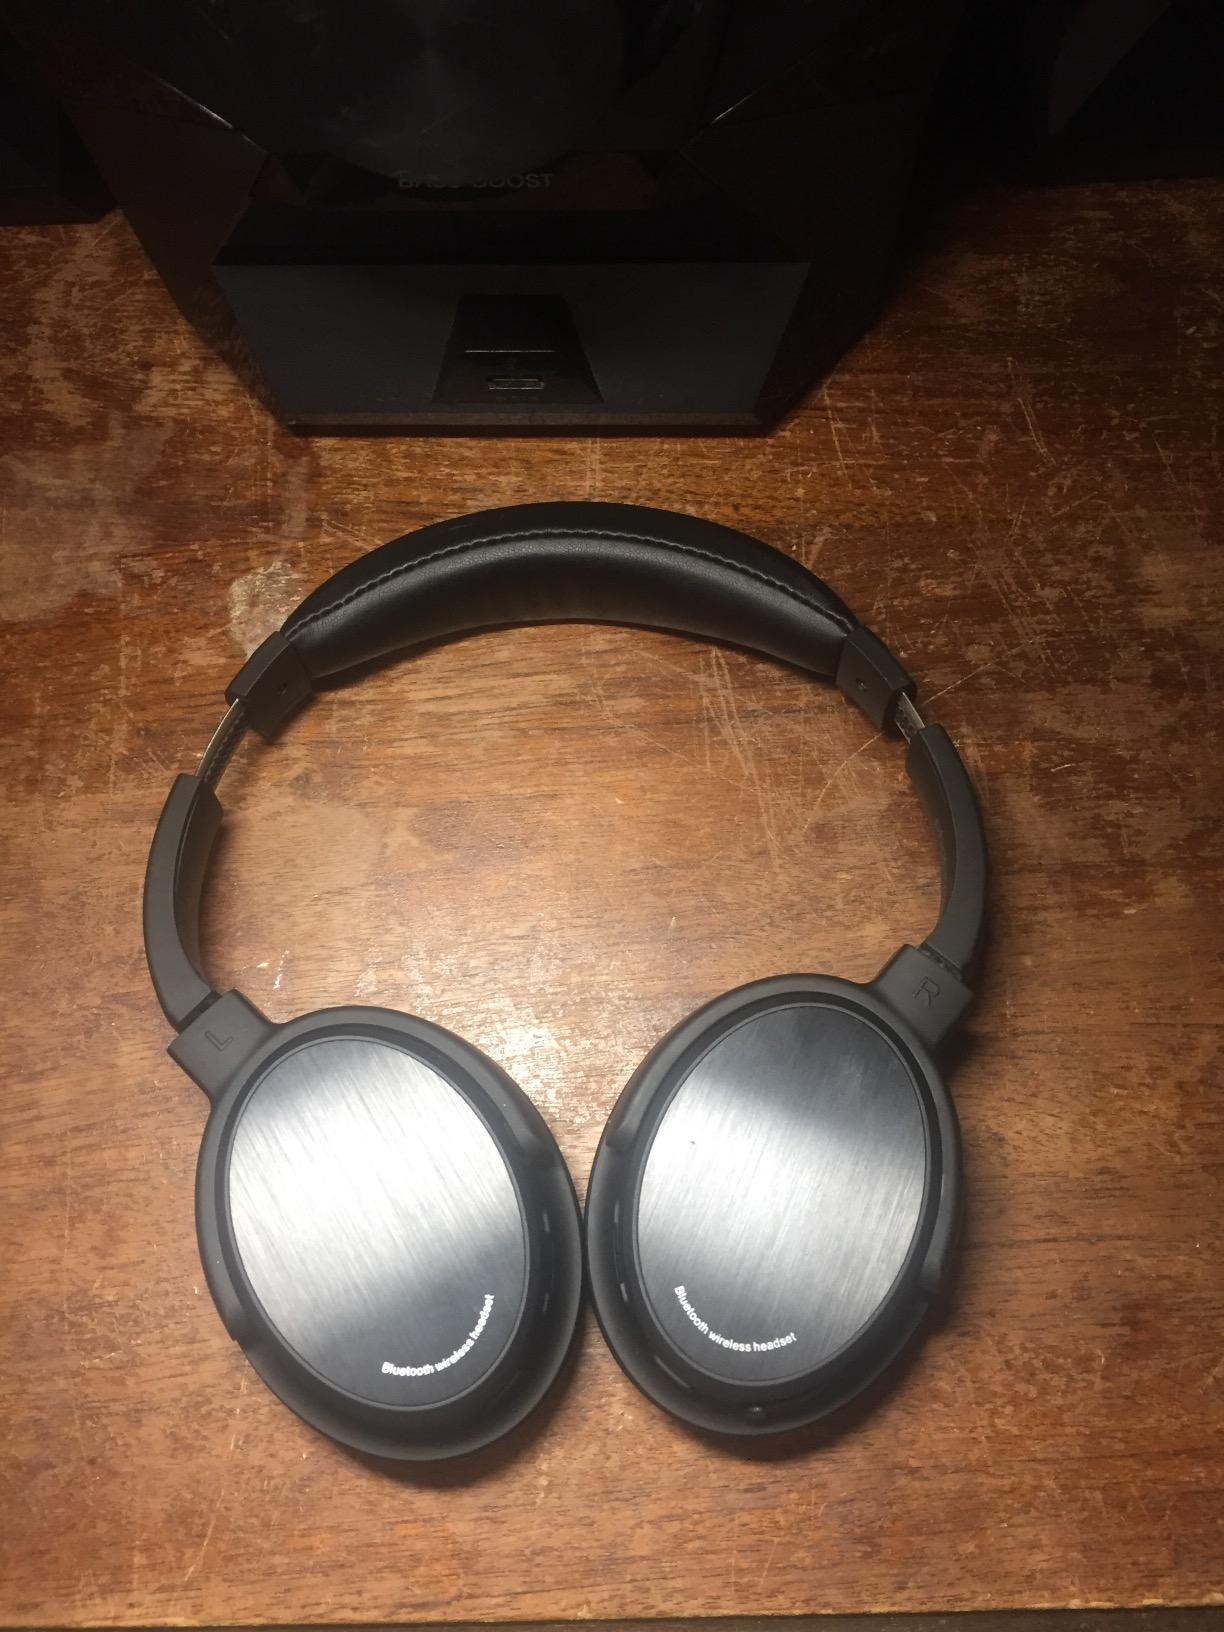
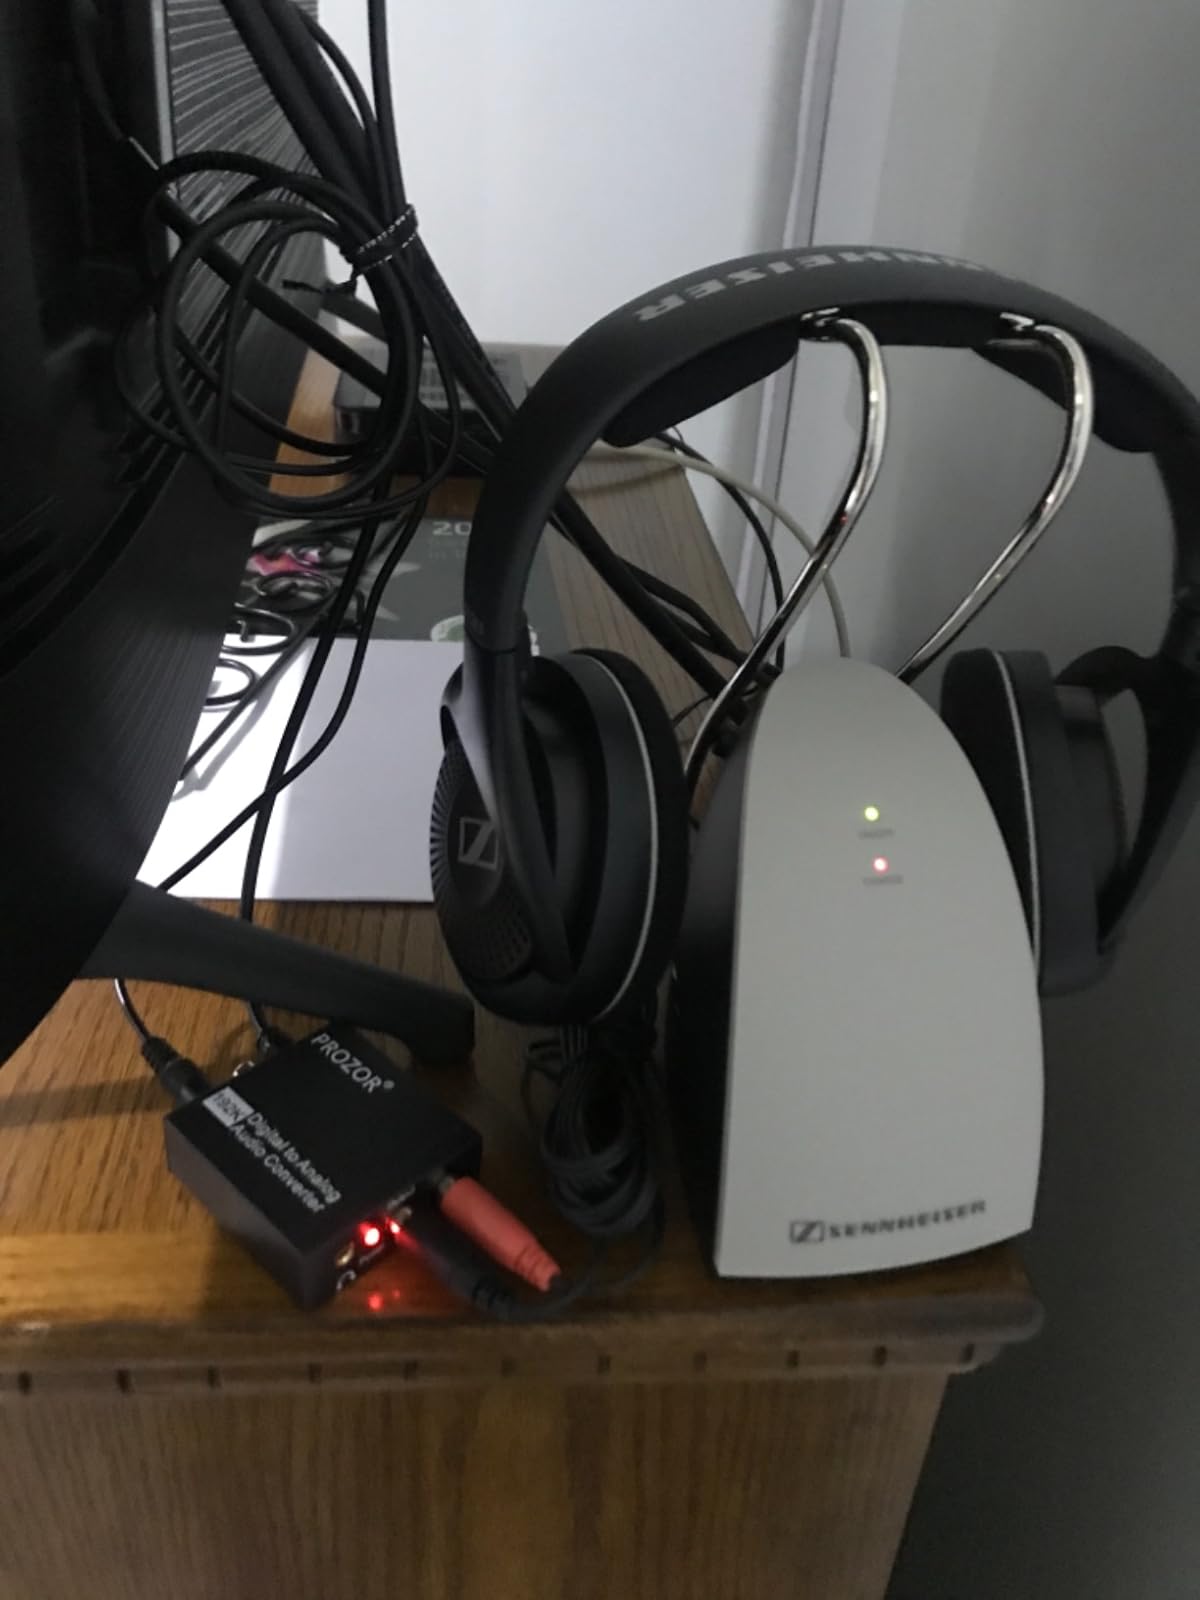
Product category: headphones
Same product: no